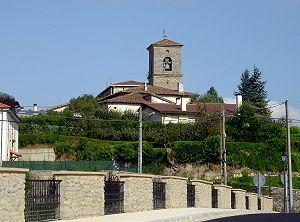
Durana en espagnol ou Dura en basque, est une commune ou contrée de la municipalité d'Arratzua-Ubarrundia dans la province d'Alava dans la Communauté autonome basque.